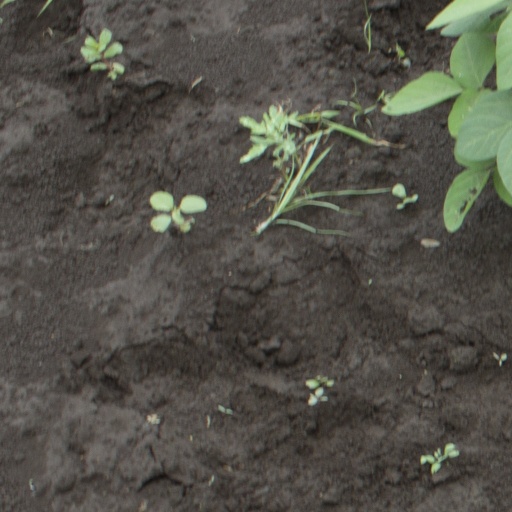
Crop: soybean